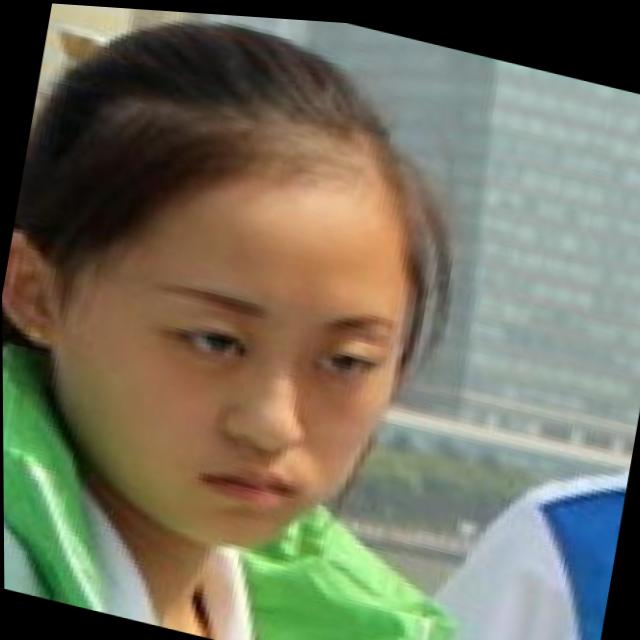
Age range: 21-44